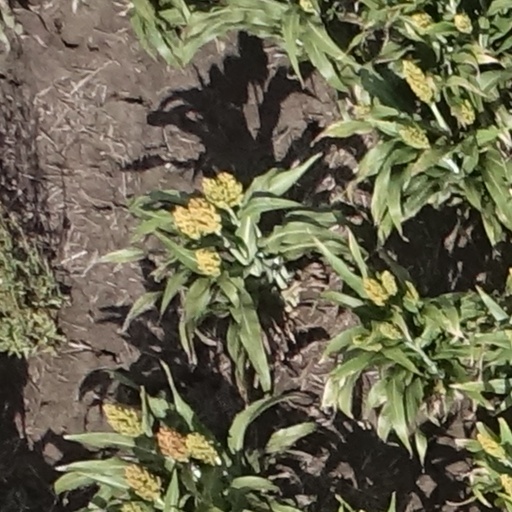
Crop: sorghum